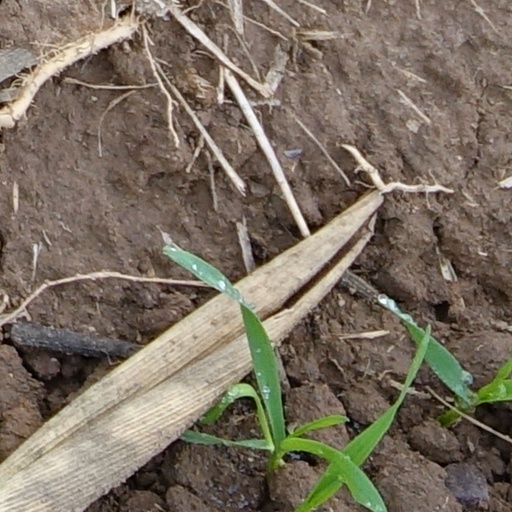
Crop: wheat